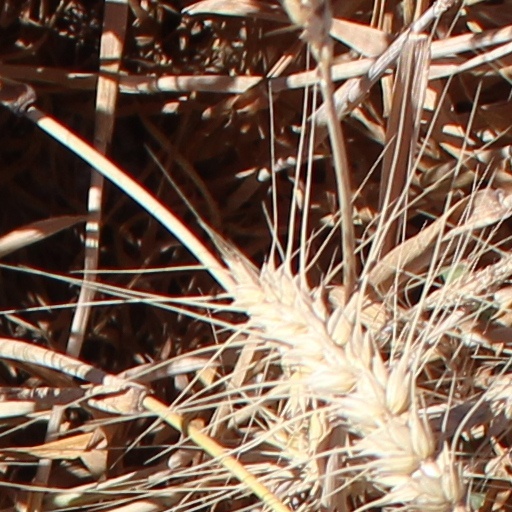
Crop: wheat